Walter de Coventre

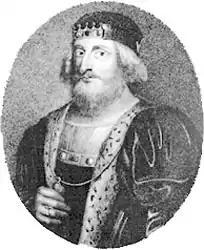
Portrait of David II, king of the Scots for most of Walter's life

Walter de Coventre was typical of a new class of men in 14th-century Scotland, the university-educated career cleric from the lower nobility. Such men often acquired university education through their family resources, through the patronage of more substantial nobles, or through church influence, particularly support from the pope and his court. Patronage gave access to the resources needed to finance the considerable expense of a 14th-century university education, particularly through the presentation of benefices, gifts of land or income made by the church.